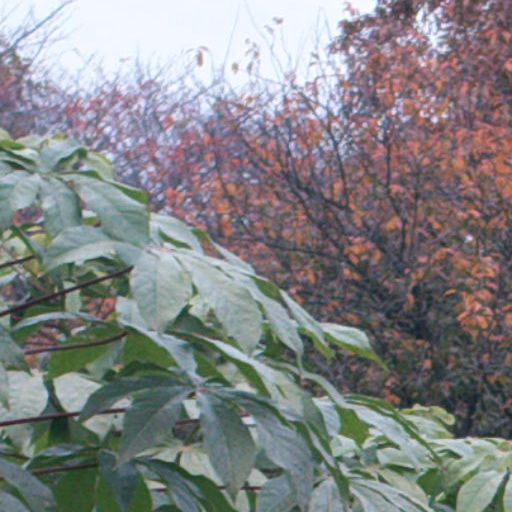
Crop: cassava